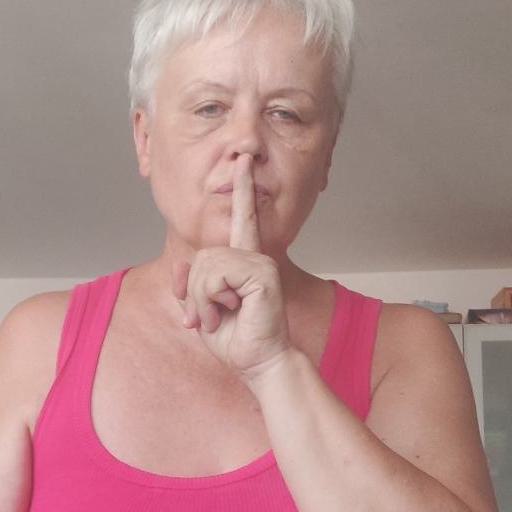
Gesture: mute